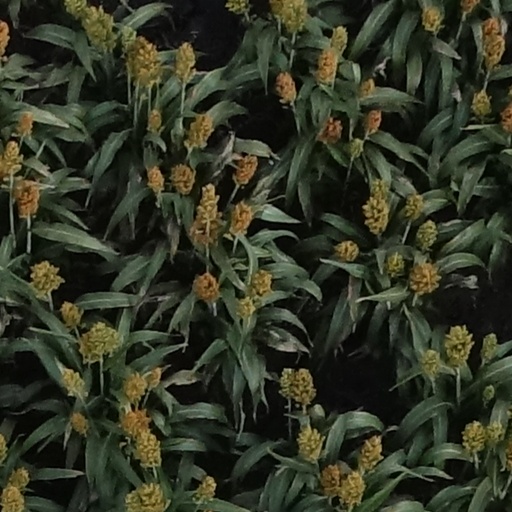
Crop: sorghum